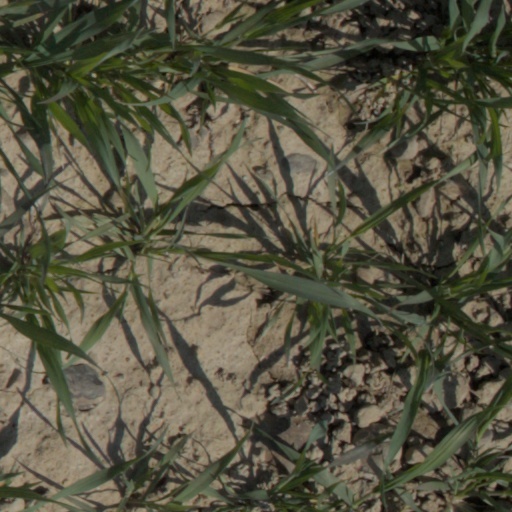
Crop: wheat